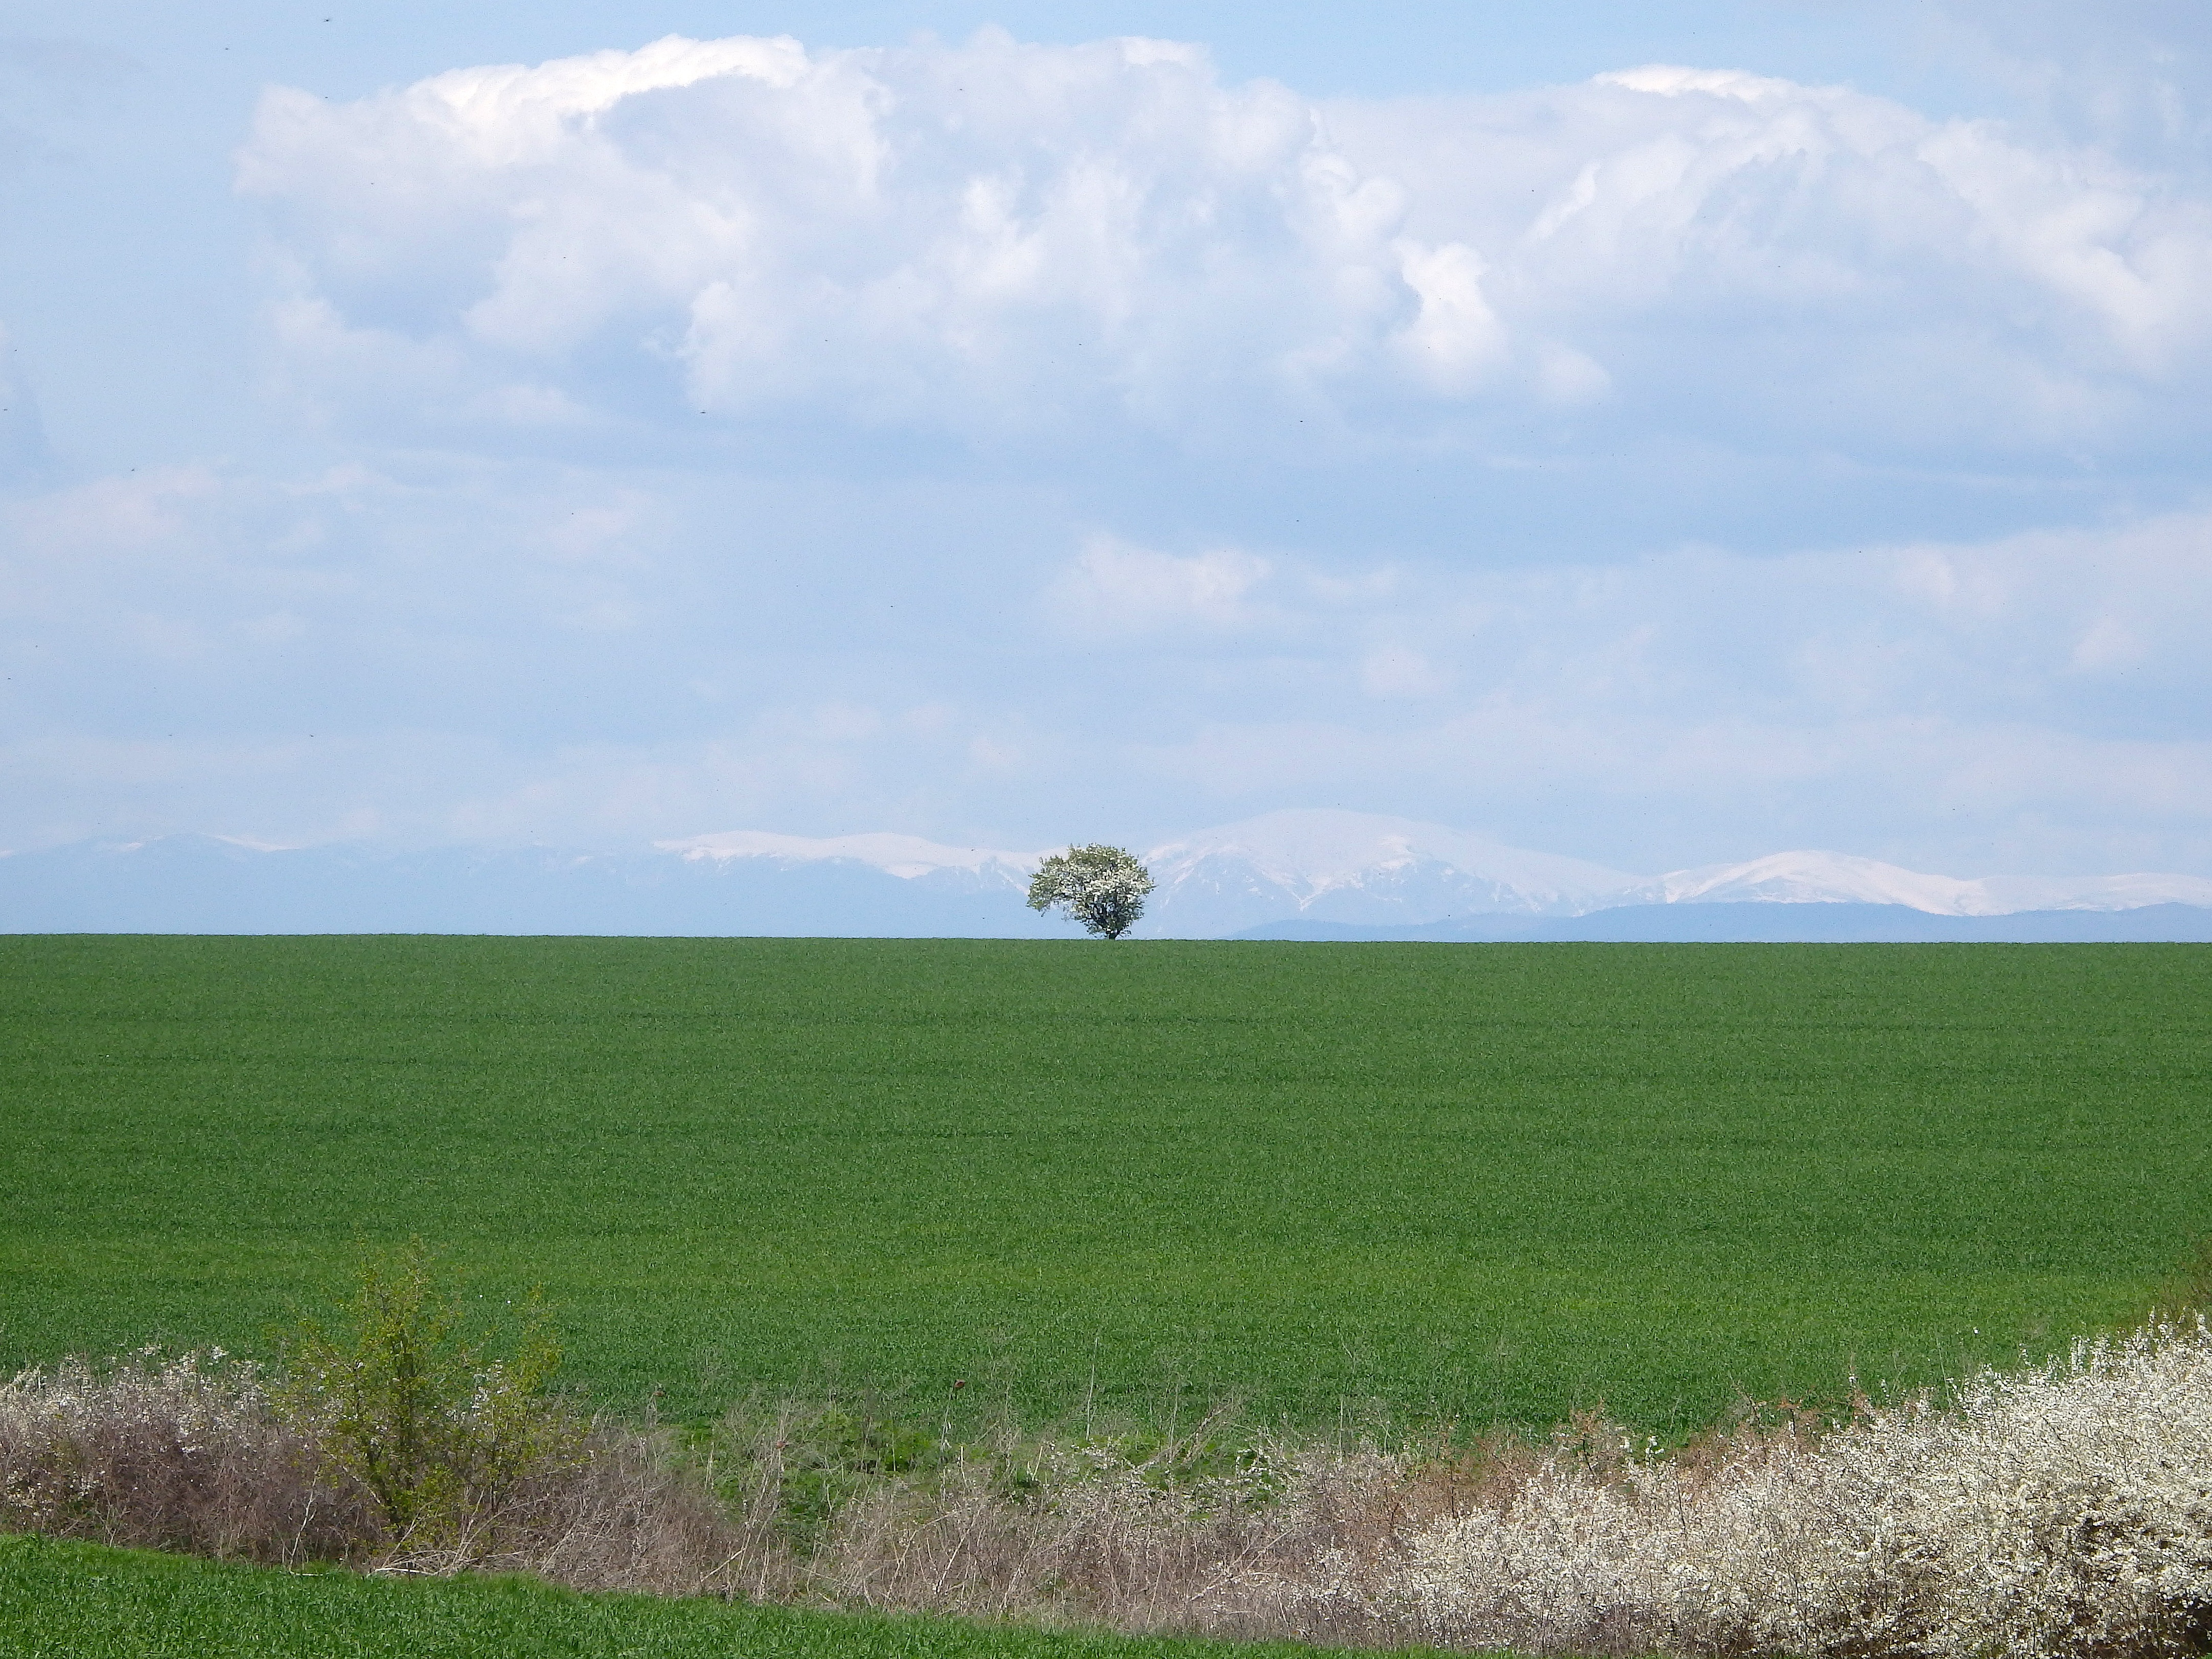
landscape, tree, nature, grass, horizon, marsh, cloud, sky, field, meadow, prairie, hill, spring, green, pasture, agriculture, lonely, season, savanna, plain, grassland, wetland, plateau, habitat, ecosystem, steppe, rural area, natural environment, geographical feature, grass family, ecoregion